Upmeads

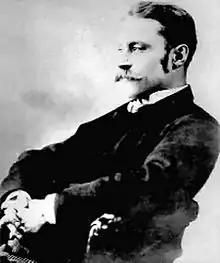
Edgar Wood, the architect

Upmeads is a grade-II*-listed house on Newport Road in Stafford, Staffordshire, England, built in 1908 for a local businessman, Frederick Bostock, and his wife. The design by Edgar Wood is considered groundbreaking and a forerunner to Modernist architecture; Nikolaus Pevsner describes it as a "pioneer work and worthy of any book dealing with the pioneers of the C20 style internationally." The double-depth house is in red brick and ashlar stone, with two storeys and attics, under a flat concrete roof. It features a concave recessed central section to the entrance front, emphasised by a full-height stone band; the garden front also has a recessed central section with a stone band but lacking the curved profile. The interior has groin-vaulted hallways, and there are marble fireplaces, wood panelling and moulded plaster ceilings and friezes.